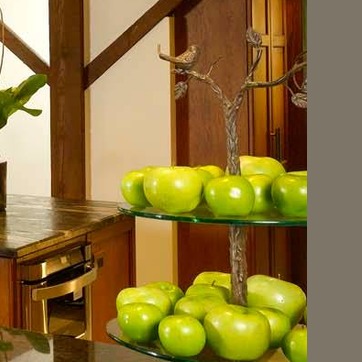
Material: food